German Navy

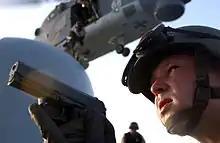
A German Navy boarding team member assigned to the frigate "Augsburg" (F213) provides security with a P8 pistol for the remainder of his team as they board a local cargo hold by fast rope to conduct a search of the vessel.

In total, there are about 65 commissioned ships in the German Navy, including; 11 frigates, 5 corvettes, 2 minesweepers, 10 minehunters, 6 submarines, 11 replenishment ships and 20 miscellaneous auxiliary vessels. The displacement of the navy is 220,000 tonnes.